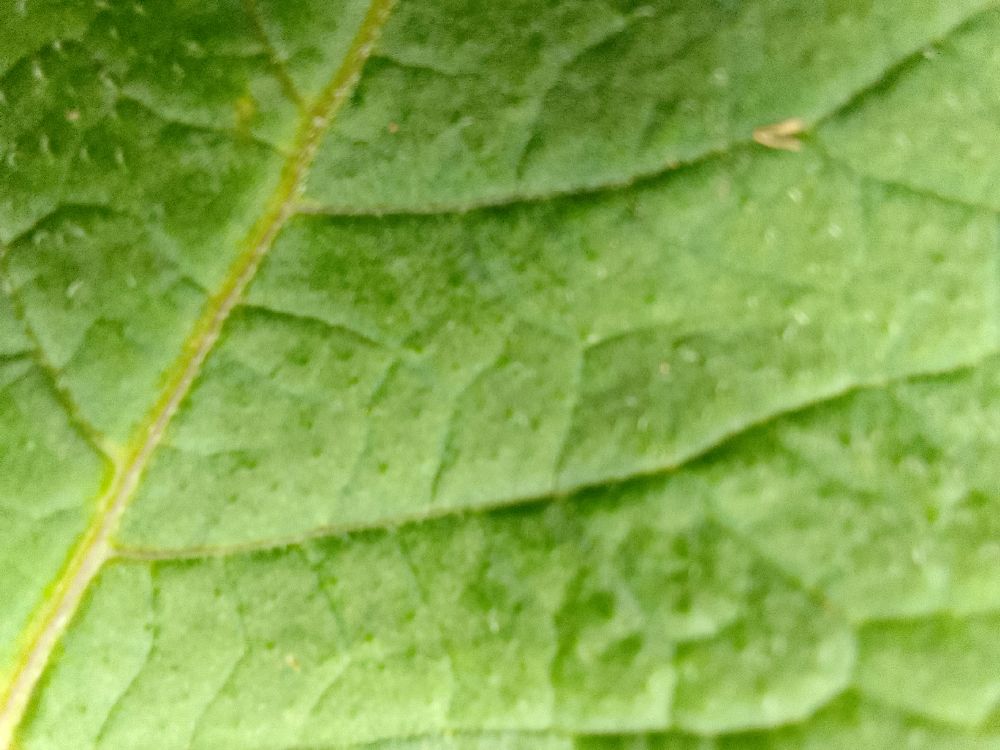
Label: Healthy